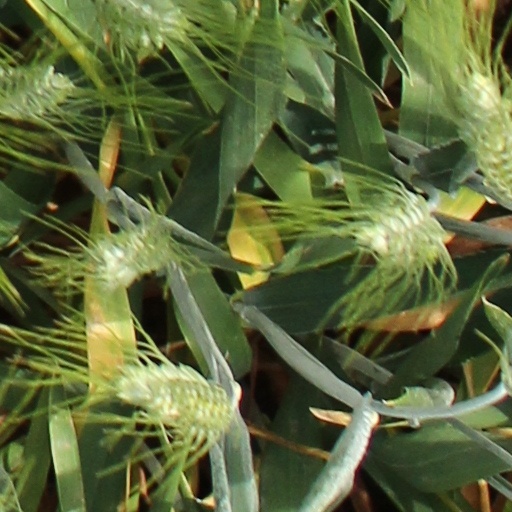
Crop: wheat